Miren Amuriza

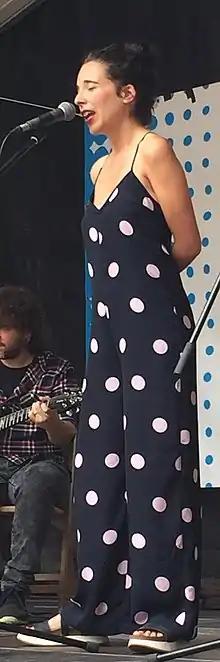
(2018)

In 2002, she sang for the first time in public when she participated in the Vizcaya school championship, in the El Carmen hall in Bilbao, and in 2003, she won the youngest category of this championship. That same year was the first time that she shared the stage together with her father, singing in the "bertso-afari de Andikoa". In 2006, she participated in the Vizcaya school championship where she was proclaimed champion in the senior category and was also part of the Basque school championship where she would be a finalist. Two years later, she won the championship, and she also made her debut in the Vizcaya bertsos championship in which she participated three times, obtaining her best result in 2010, placing third. When she came of age, she appeared on television on the ETB 1 channel together with other bertsolaris such as her father, as well as Jexux Arzallus, Amets Arzallus, and , participating in the "Euskal Kantuen Gaua" program singing the popular song "Gure Aitak amari". In 2009, she began her participation in the national championship of Bertsolaritza reaching the second phase. In 2010, on the occasion of the bertso eguna, together with her friend and fellow bertsolari, Maddalen Arzallus, they paid a resounding tribute to their mothers.